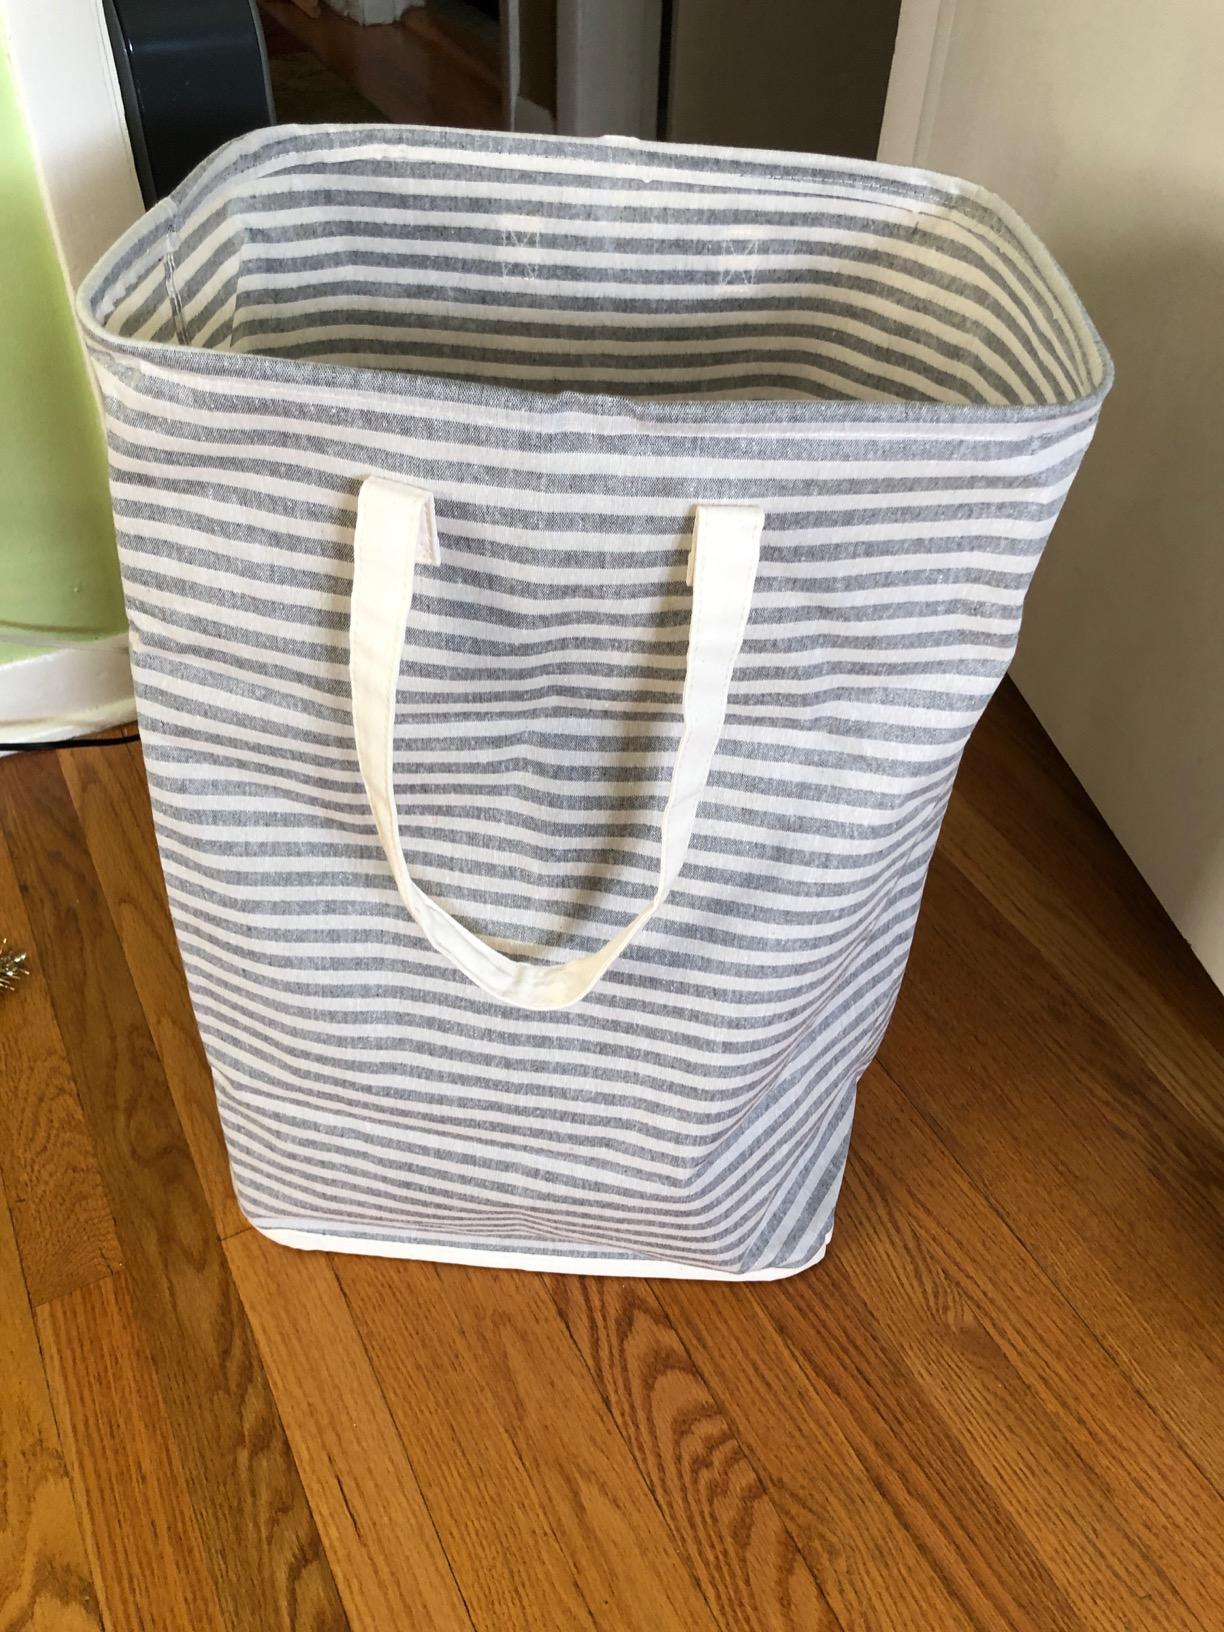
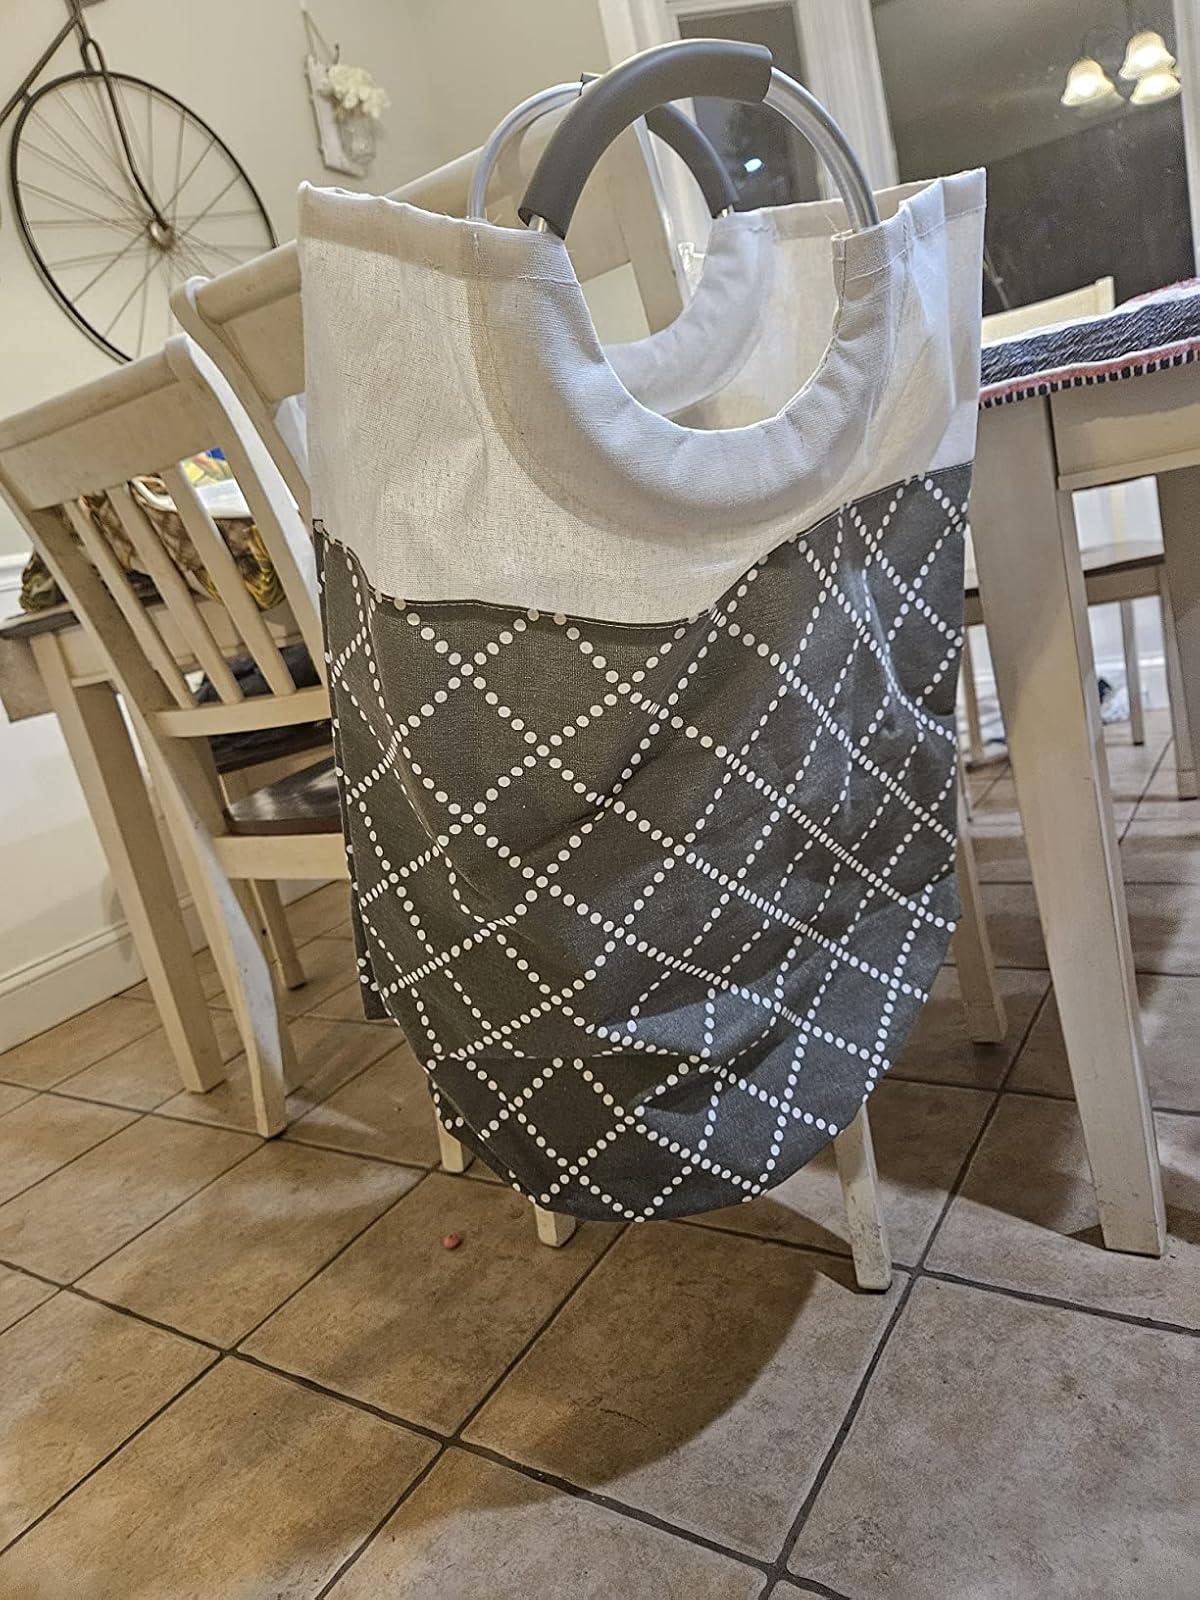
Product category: items_hamper
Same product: no